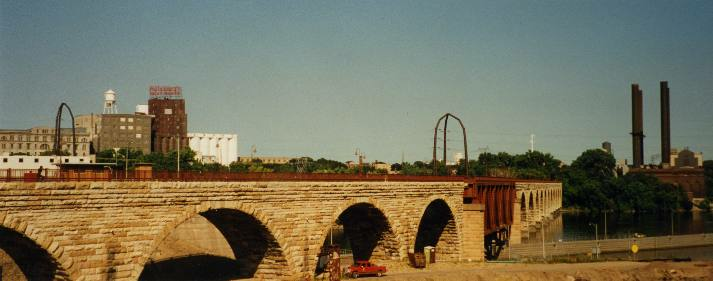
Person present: No